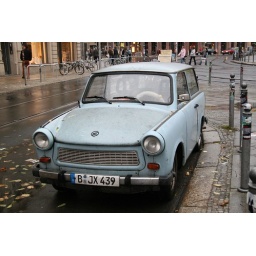
A Trabbie! There are not as many running around as there were in Budapest, but we still spotted a few.